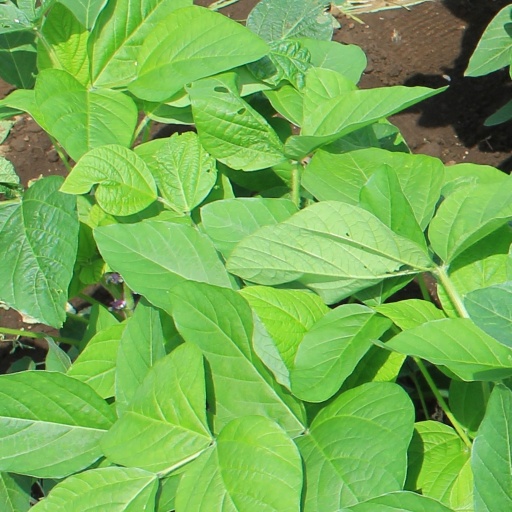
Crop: soybean